Carey Mulligan

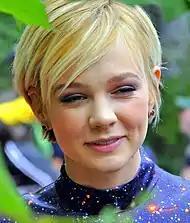
Mulligan at the 2010 Toronto International Film Festival

Mulligan co-starred in two critically acclaimed films in 2011. The first being Nicolas Winding Refn's "Drive", with Ryan Gosling. The second film was Steve McQueen's sex-addiction drama "Shame" alongside Michael Fassbender. Both films were major film festival hits. "Drive" debuted at 2011 Cannes Film Festival and "Shame" debuted at 2011 Venice Film Festival, both to rave reviews. She received her second nomination for the BAFTA Award for Best Actress in a Supporting Role—for the film "Drive" which also garnered a total of 4 BAFTA award nominations, including Best Picture and Best Director.